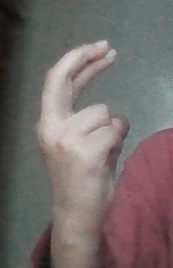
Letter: zay